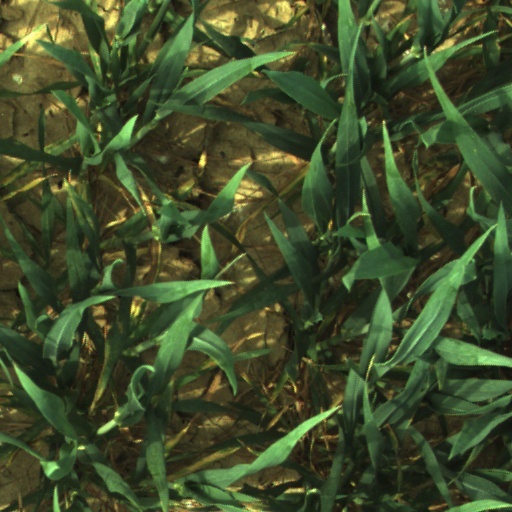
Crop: wheat